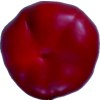
Label: red_pepper